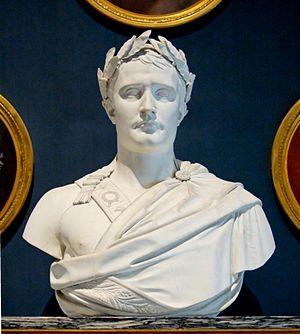
Buste de l'empereur Napoléon Ier, Manufacture de Sèvres, d'après un modèle d'Antoine-Denis Chaudet. Biscuit, 1811.
Sèvres - Manufacture et Musée nationaux réunit la Manufacture de porcelaine de Sèvres en activité depuis le XVIIIᵉ siècle et le musée national de Céramique créé au siècle suivant. Située à Sèvres dans les Hauts-de-Seine, l'institution fait partie de la Cité de la céramique - Sèvres et Limoges, établissement public administratif sous tutelle du ministère de la Culture.
La sculpture française du XIXᵉ siècle représente la production sculpturale et statuaire en France entre 1801 et 1901. Elle est caractérisée par la diversité des courants et des styles, allant du néo-classicisme du début du siècle, à l'Art nouveau et au modernisme de la fin du siècle.